HMS Ajax (22)

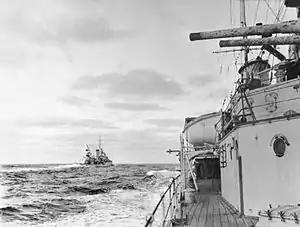
HMS "" seen from "Ajax" during the Battle of the River Plate

When the German raider, , became a threat, Force G was formed from "Ajax" (flagship, Commodore Henry Harwood), and , all cruisers.("Cumberland", also part of this force, was undergoing a refit at Port Stanley). Force G located and engaged "Graf Spee" on 13 December, despite the German warship's greater firepower. "Ajax" was hit seven times by the Germans: X and Y turrets were disabled, structural damage was sustained and there were 12 casualties including 7 killed. "Exeter", more severely damaged, retired, leaving the two light cruisers to maintain contact with "Graf Spee" when she withdrew to Montevideo. The reasons for the German ship's withdrawal and her failure to exploit her advantage are unclear, but there was damage to her bow, that affected her sea-worthiness, and to her fuel systems. "Ajax" and "Achilles", joined by "Cumberland", awaited events and successfully bluffed the Germans into believing that a superior force was on hand. "Graf Spee" was scuttled by her own crew. "Ajax" refuelled at Port Stanley and resumed her patrol.